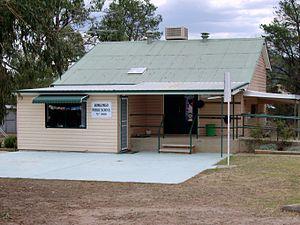
"Adjungbilly est une petite ville de la Riverina en Nouvelle-Galles du Sud située à 29 km au sud-est de Gobarralong, et à 35 km au nord-est de Tumut. Elle se trouve sur le versant ""nord-ouest"" des Snowy Mountains.